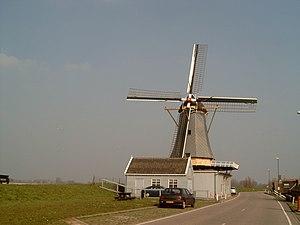
Streefkerk est un village qui fait partie de la commune de Molenlanden dans la province néerlandaise de Hollande-Méridionale.